Folk music

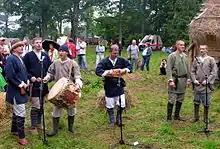
Latvian men's folk ensemble Vilki, performing at the festival of Baltic crafts and warfare Apuolė 854 in Apuolė, August 2009

Balkan folk music was influenced by the mingling of Balkan ethnic groups in the period of the Ottoman Empire. It comprises the music of Bosnia and Herzegovina, Bulgaria, Croatia, Greece, Montenegro, Serbia, Romania, North Macedonia, Albania, some of the historical states of Yugoslavia or Serbia and Montenegro and geographical regions such as Thrace. Some music is characterised by complex rhythm.